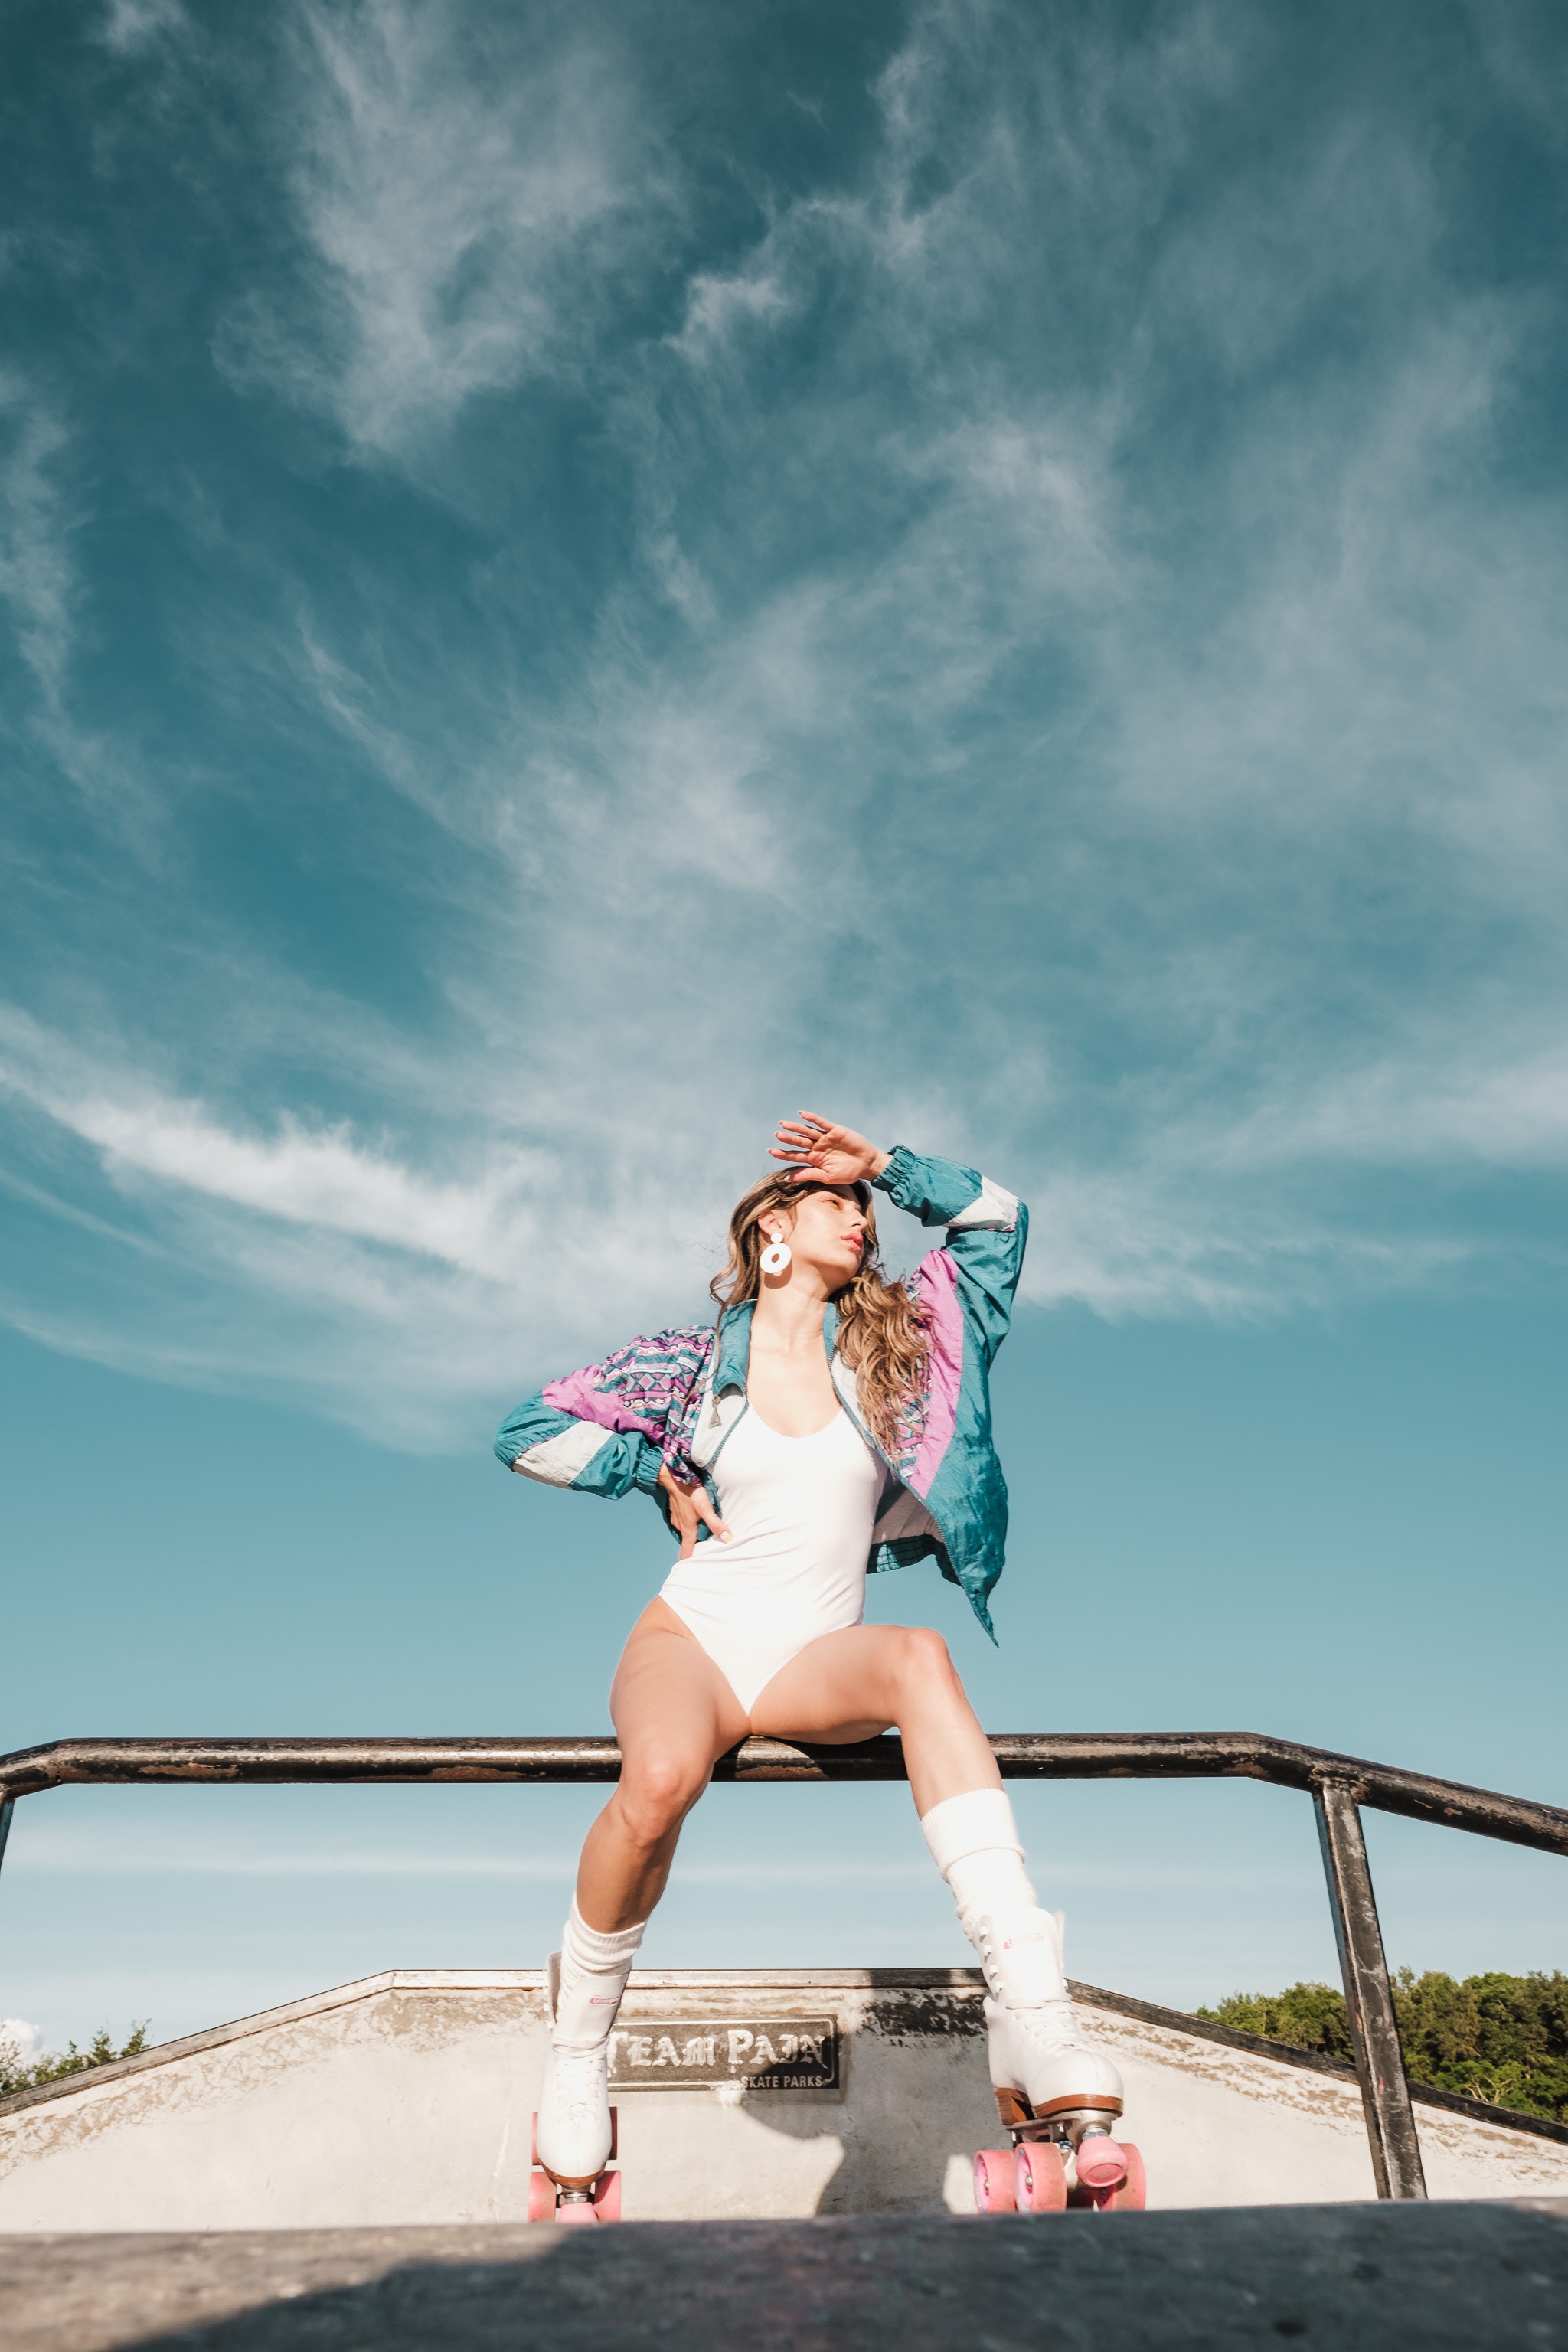
woman, cloud, sky, shoe, People in nature, flash photography, standing, happy, thigh, dress, eyewear, entertainment, street fashion, leisure, knee, fun, tree, recreation, performing arts, landscape, electric blue, high heels, human leg, grass, event, fashion design, blond, horizon, boot, sandal, sitting, road, public event, vacation, tourism, performance, performance art, ocean, portrait photography, fashion model, photo shoot, sea